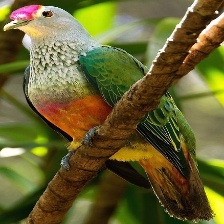
Species: SCARLET CROWNED FRUIT DOVE
Scientific name: PTILINOPUS INSULARIS